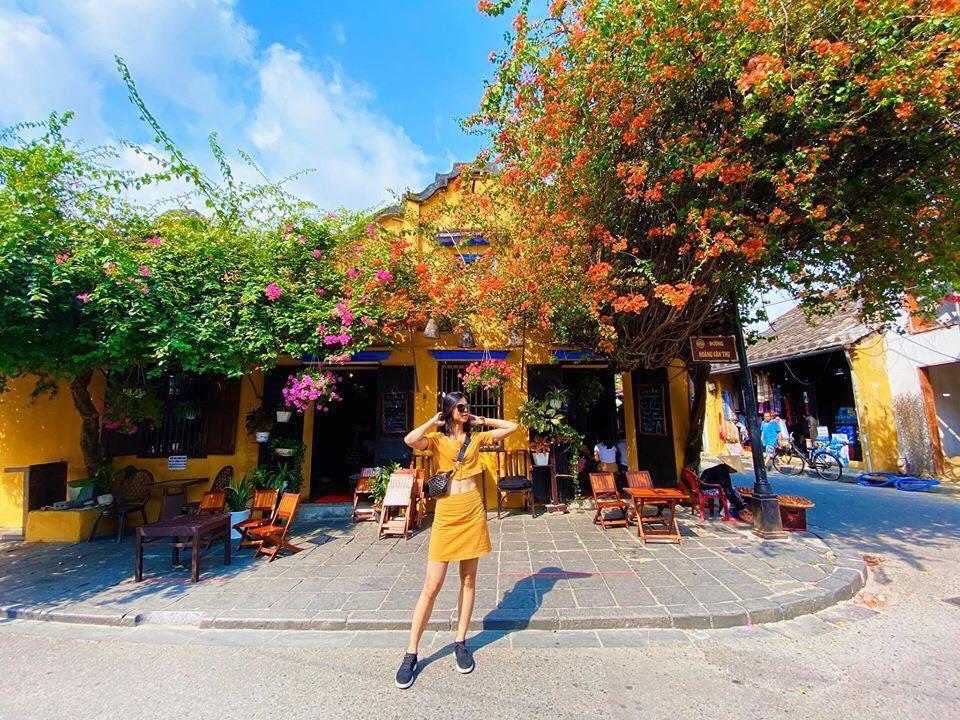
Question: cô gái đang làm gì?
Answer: cô gái đang tạo dáng